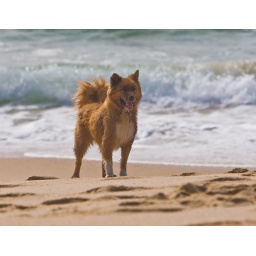
Playful dog on the beach in Todos Santos